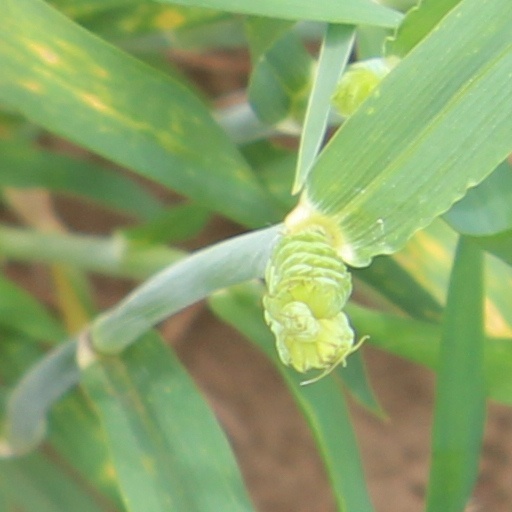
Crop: wheat